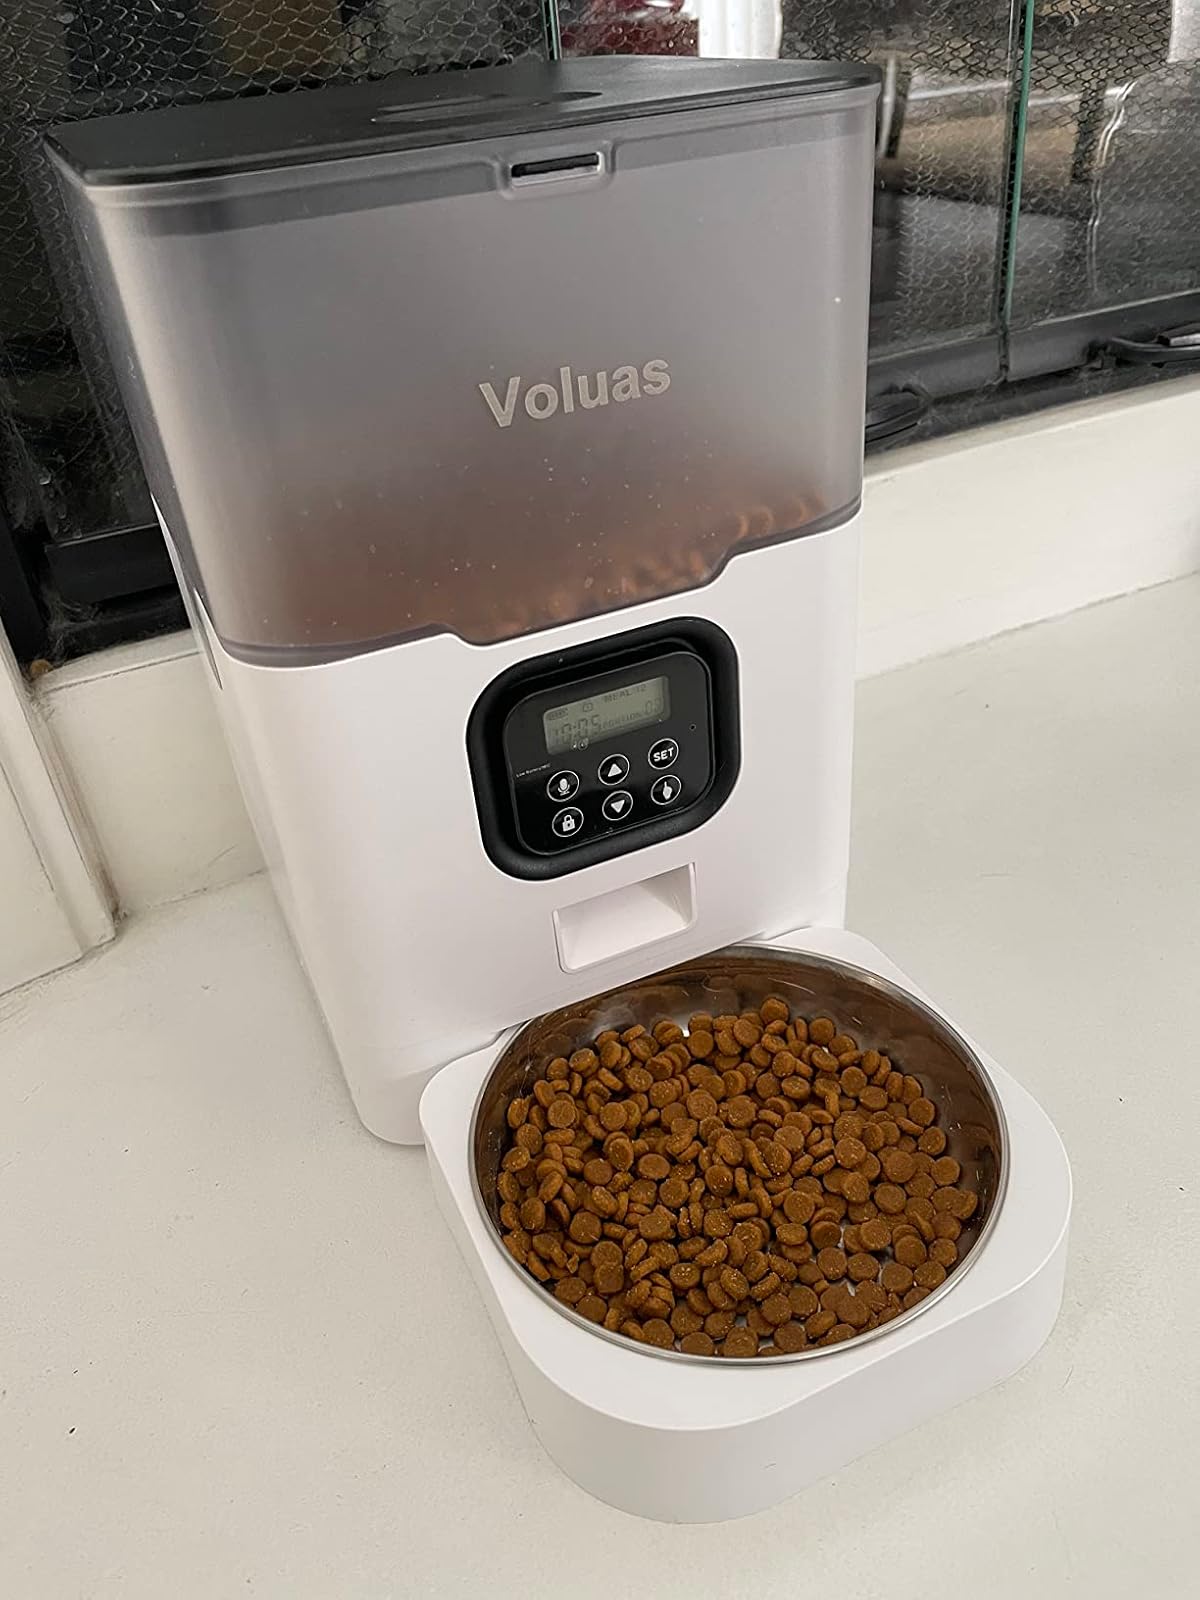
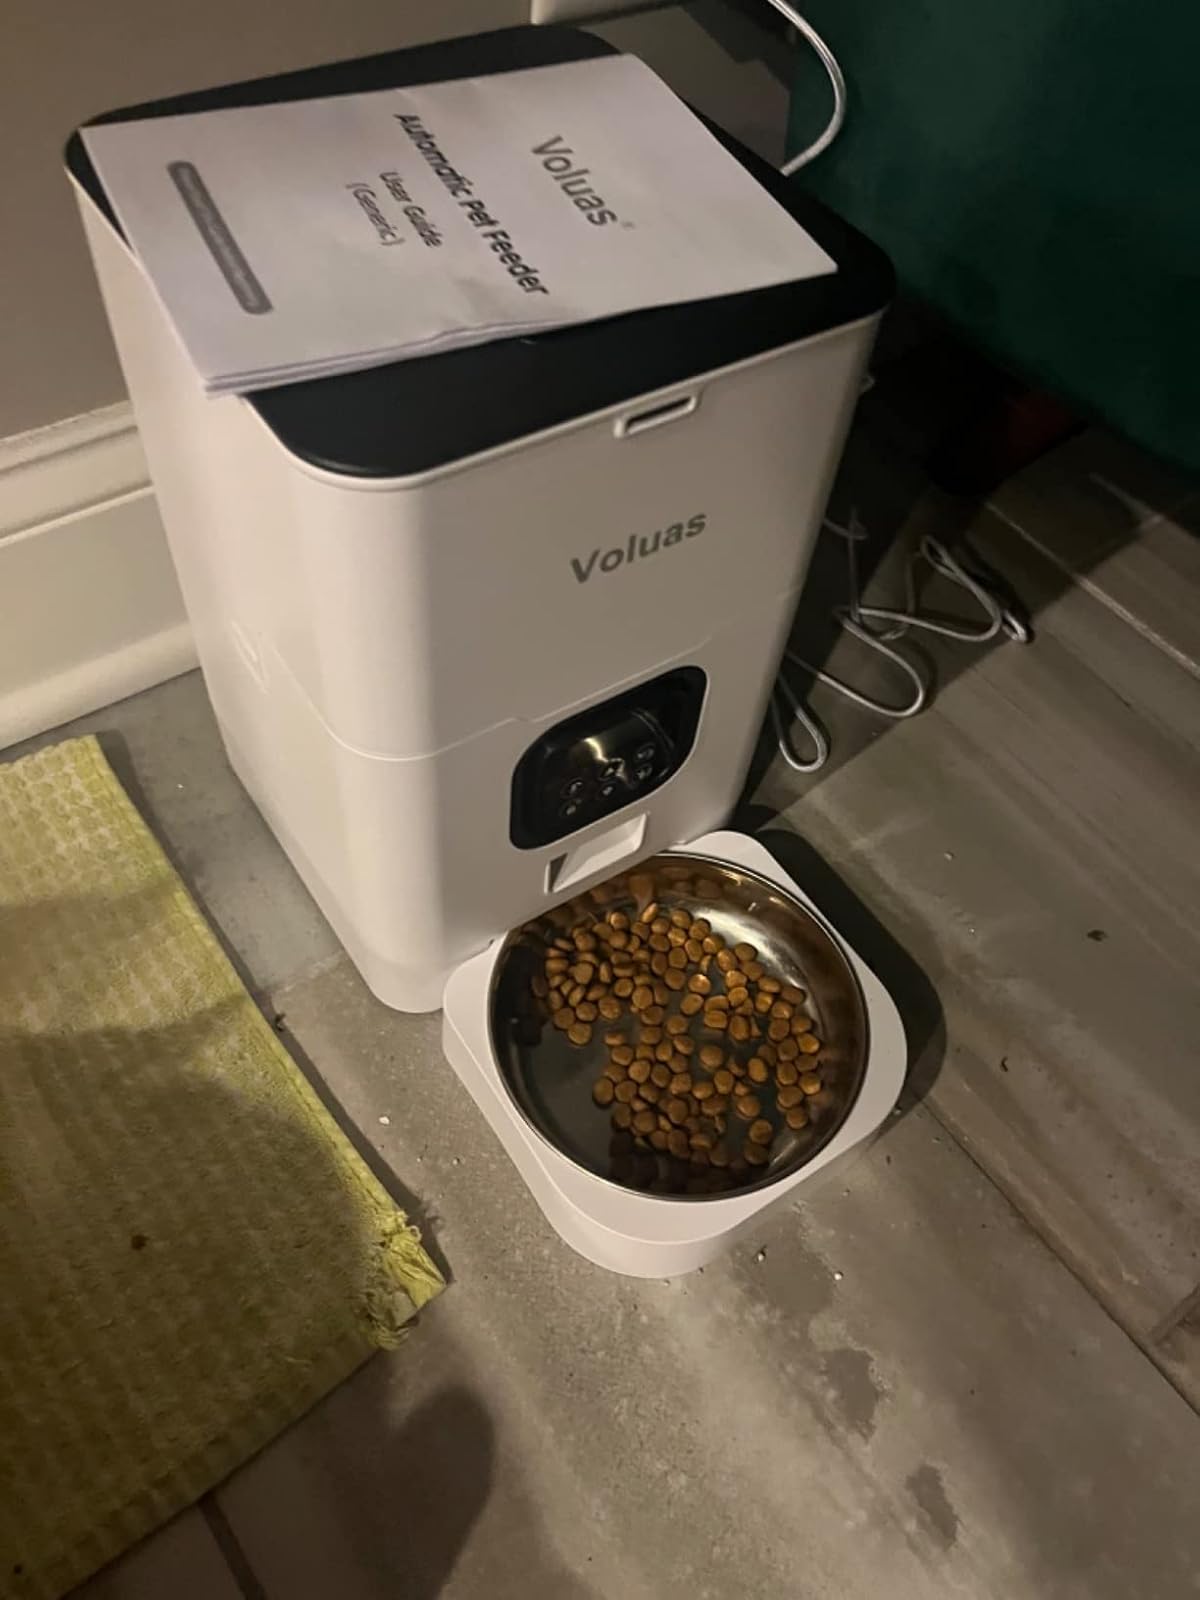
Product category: items_feeder
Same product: no